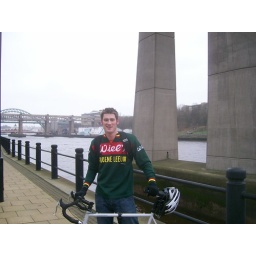
5 of the seven bridges are in the background, you can bike for miles inland along the river